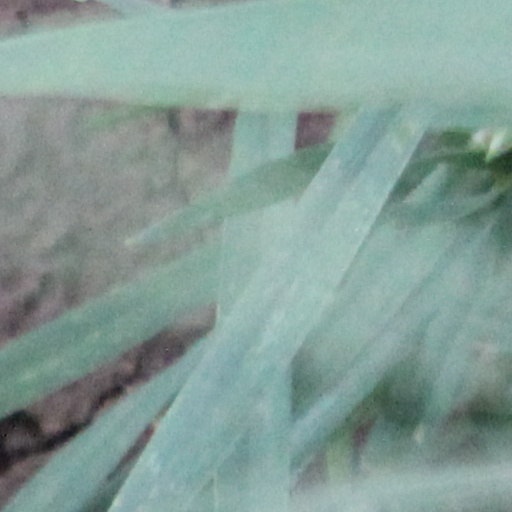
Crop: wheat